Safeco Plaza

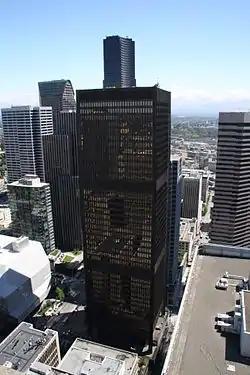
Safeco Plaza viewed from the sundeck of Washington Mutual Tower in 2008; Columbia Center is directly behind it

Safeco Plaza (formerly known as 1001 Fourth Avenue Plaza, the Seafirst Building, and the Seattle-First National Bank Building) is a 50-story skyscraper in Downtown Seattle, Washington, United States. Designed by the Naramore, Bain, Brady, and Johanson (NBBJ) firm, it was completed in 1969 by the Howard S. Wright Construction Company for Seattle First National Bank (later known as Seafirst Bank), which relocated from its previous headquarters at the nearby Dexter Horton Building.